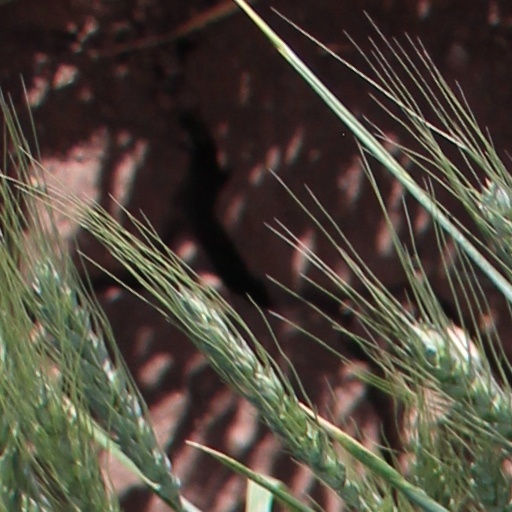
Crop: wheat